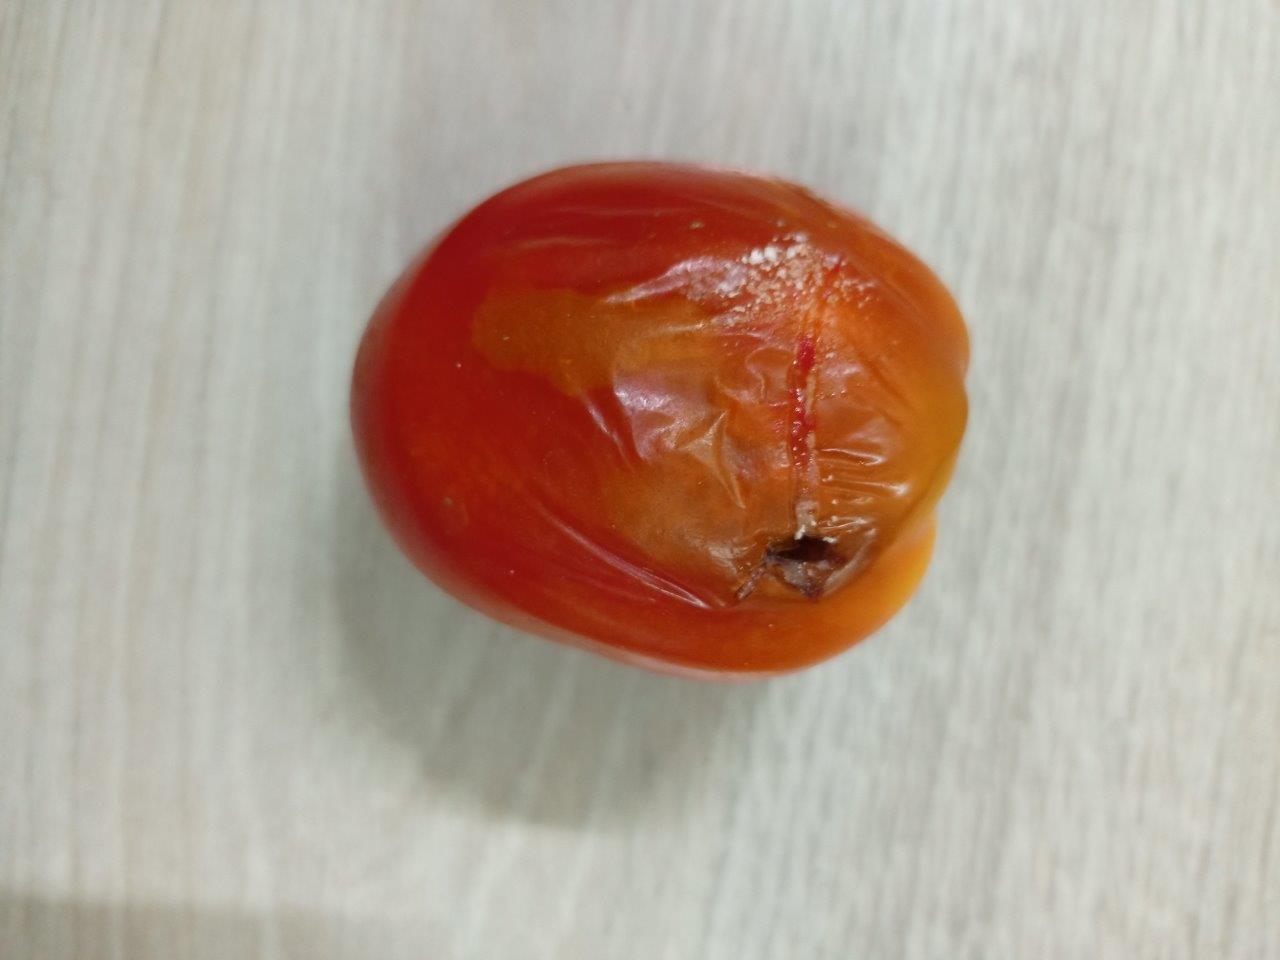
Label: Rotten